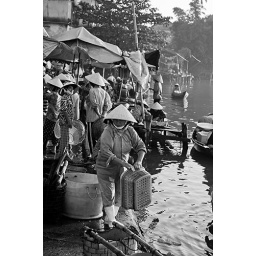
View of the waterfront at the riverside fish market in Hoi An.